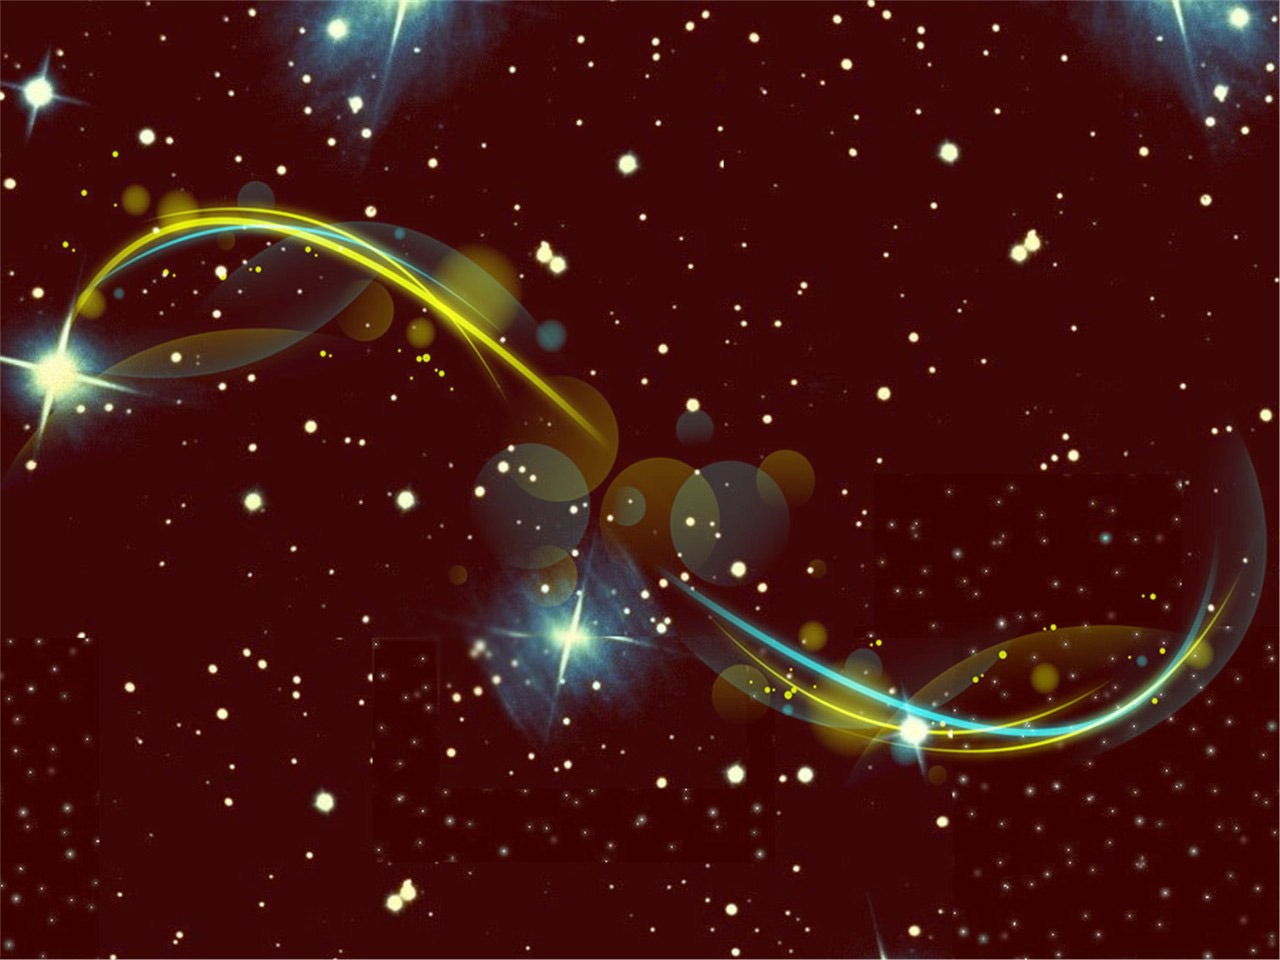
abstract, glowing, night, star, cosmos, space, galaxy, circle, swirl, outer space, glitter, futuristic, energy, science, background, astronomy, illustration, design, stars, universe, bright, gas, elegant, image, fantasy, cosmic, screenshot, scroll, astronomical object, computer wallpaper